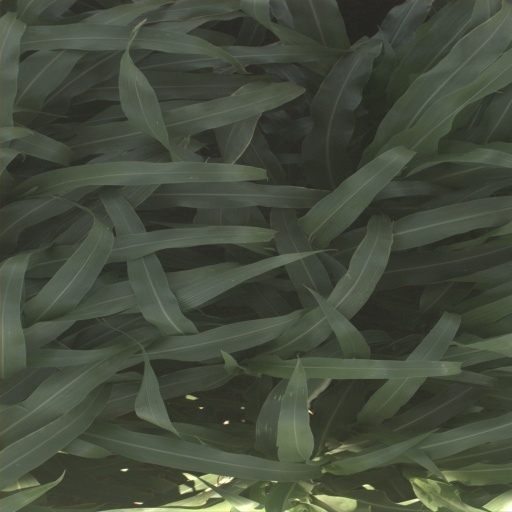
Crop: sorghum